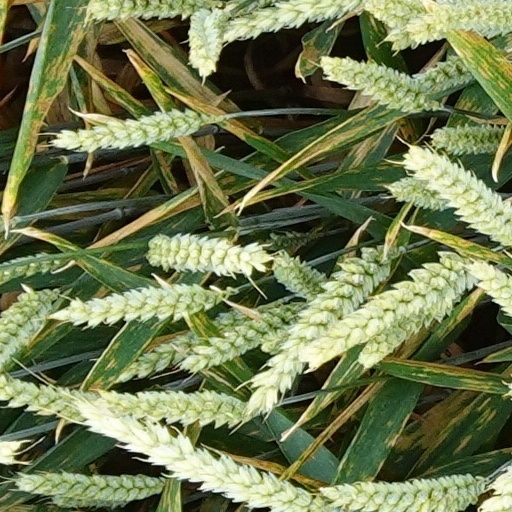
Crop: wheat